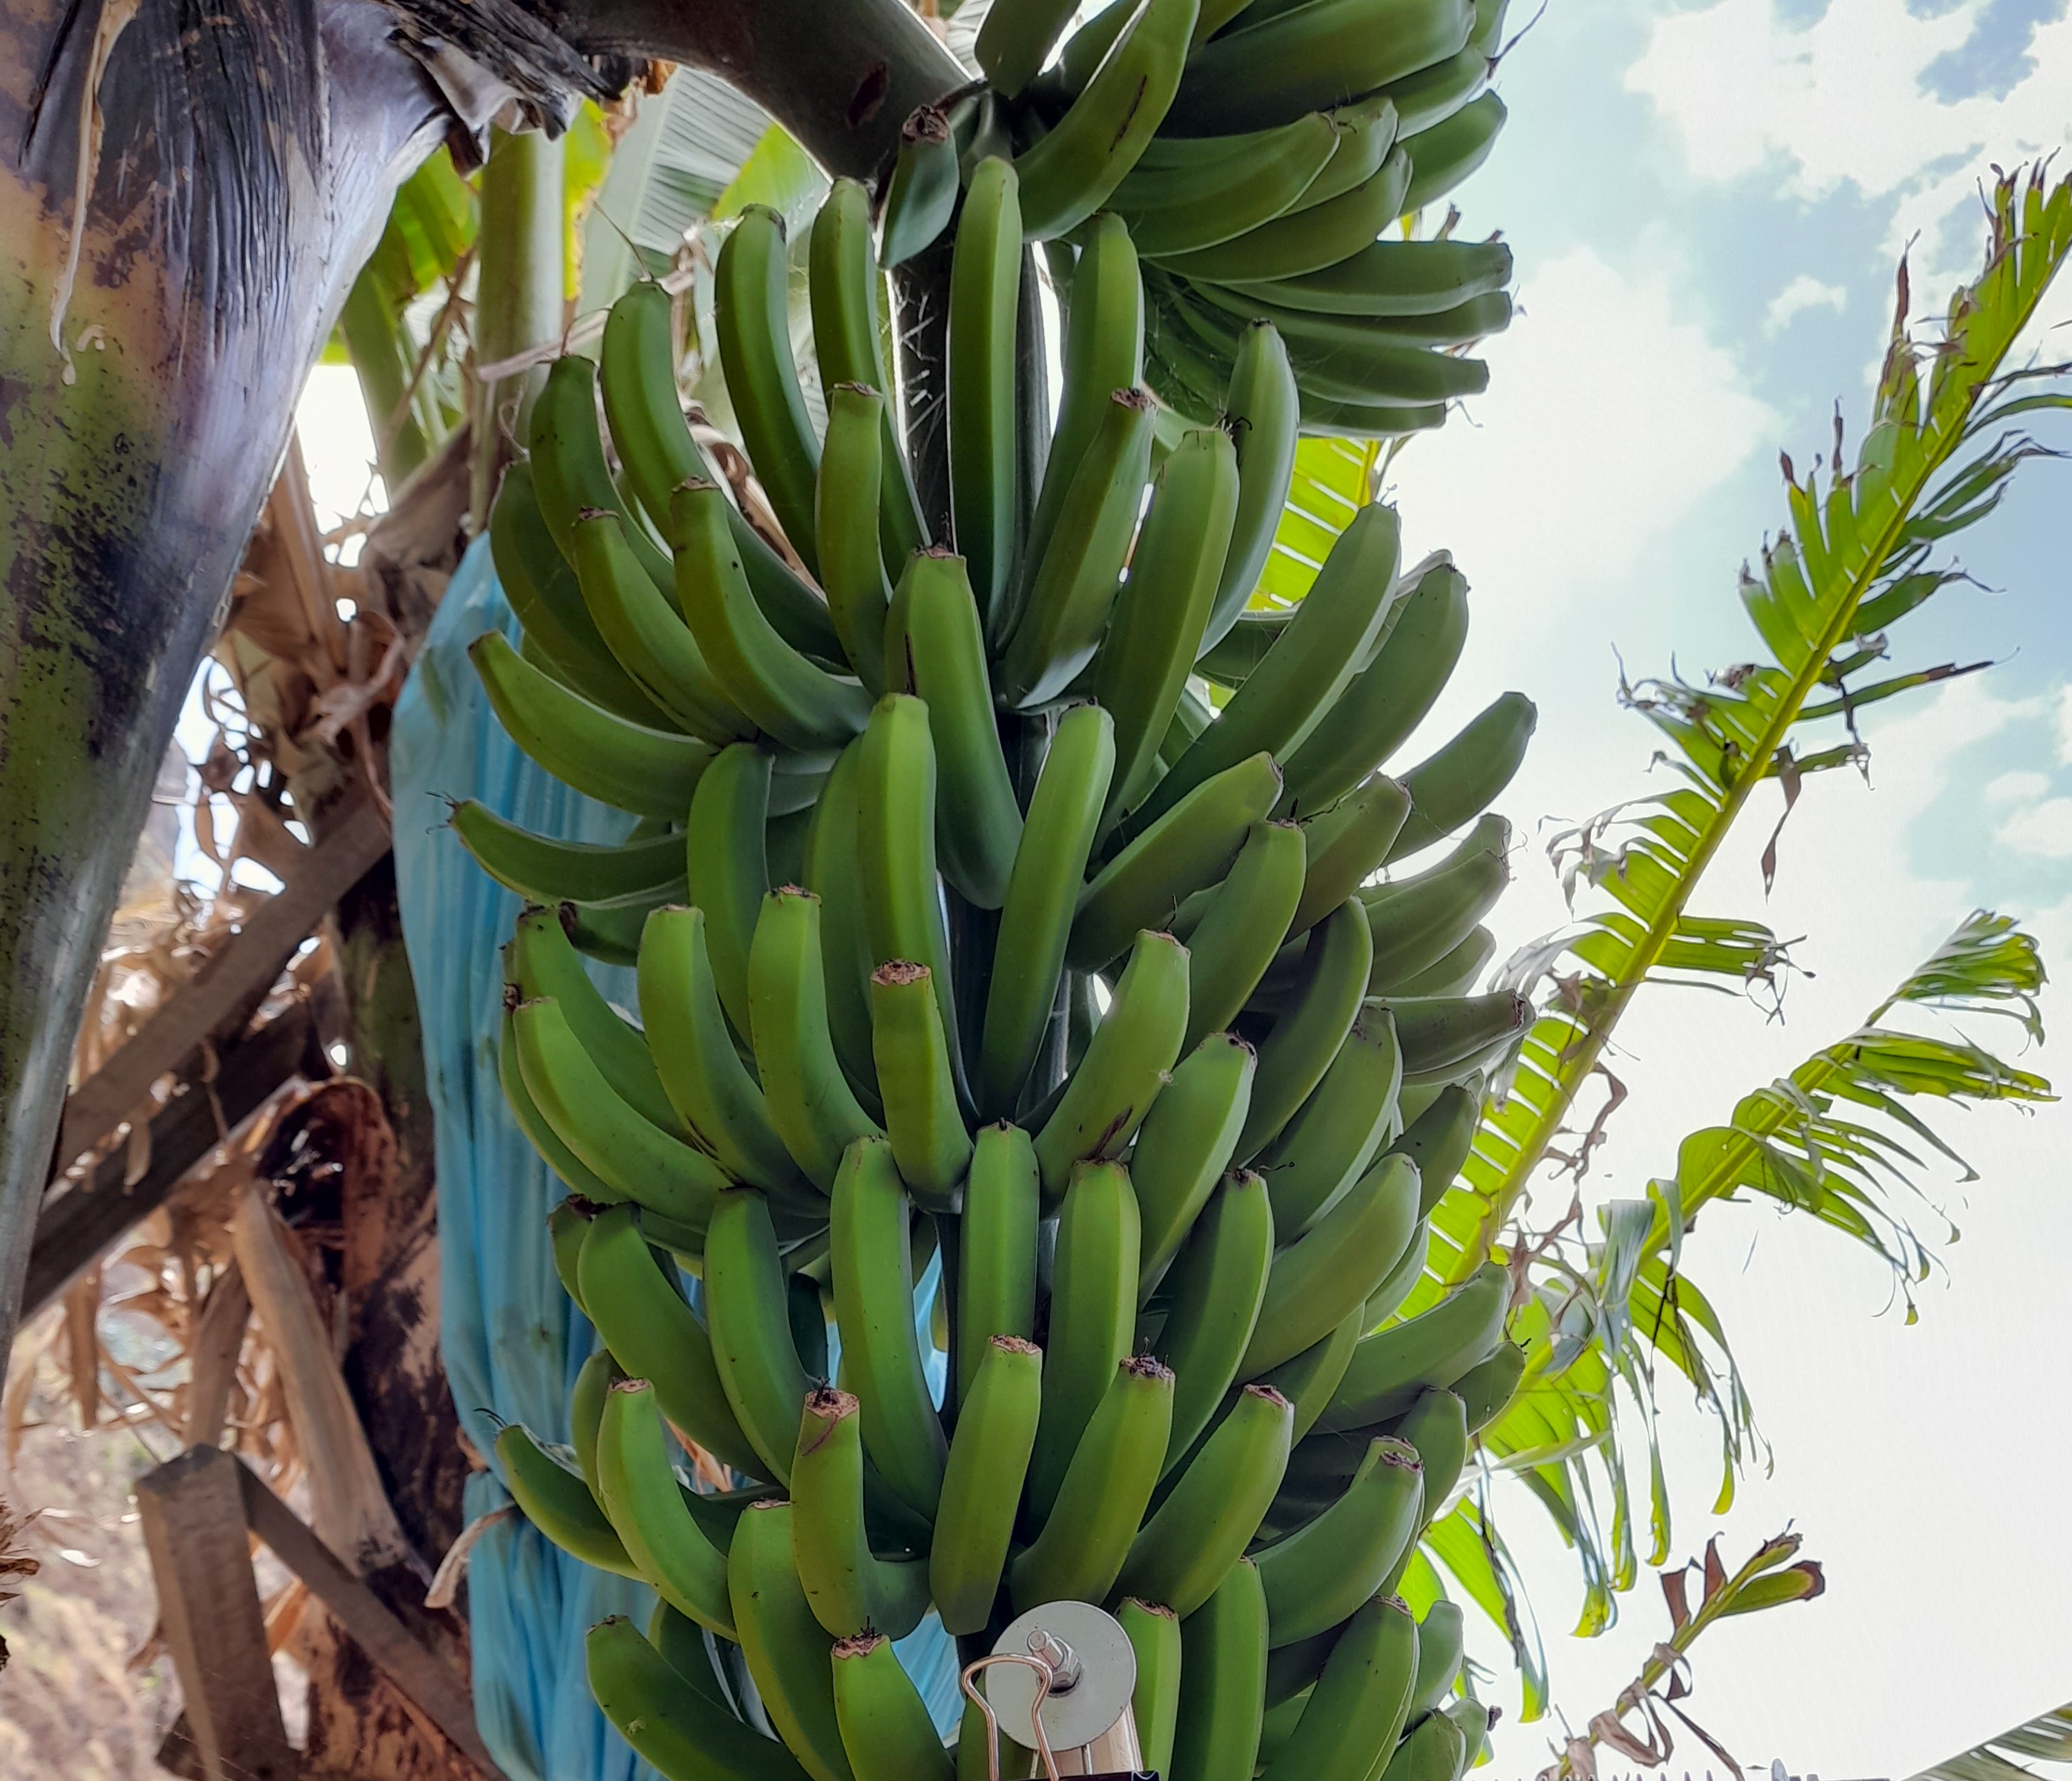
Label: Keep